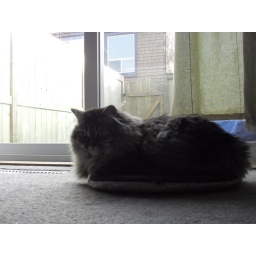
Danya in the window on her cat pad